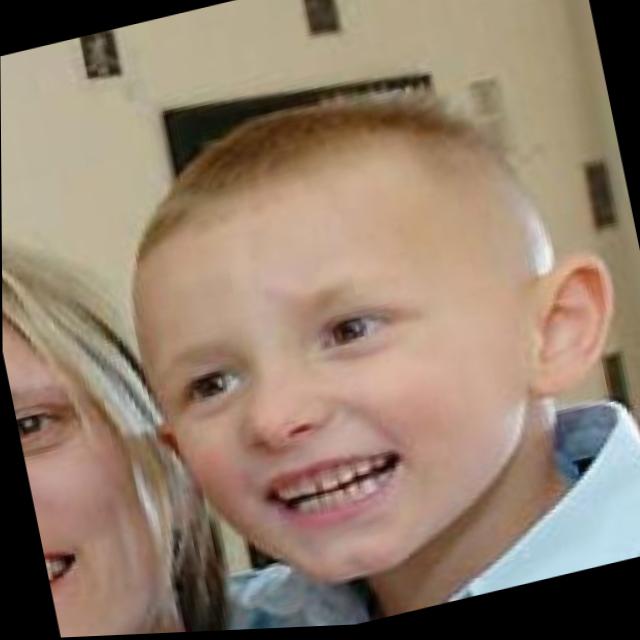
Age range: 0-12